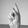
ASL letter: K